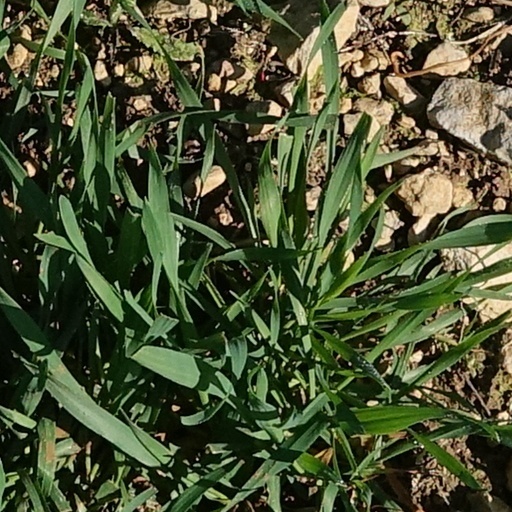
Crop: wheat